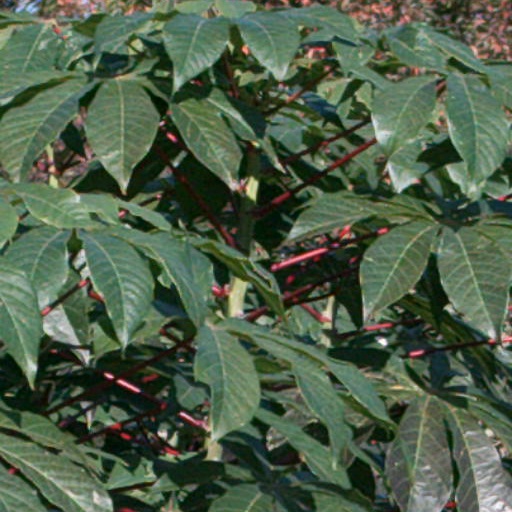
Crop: cassava